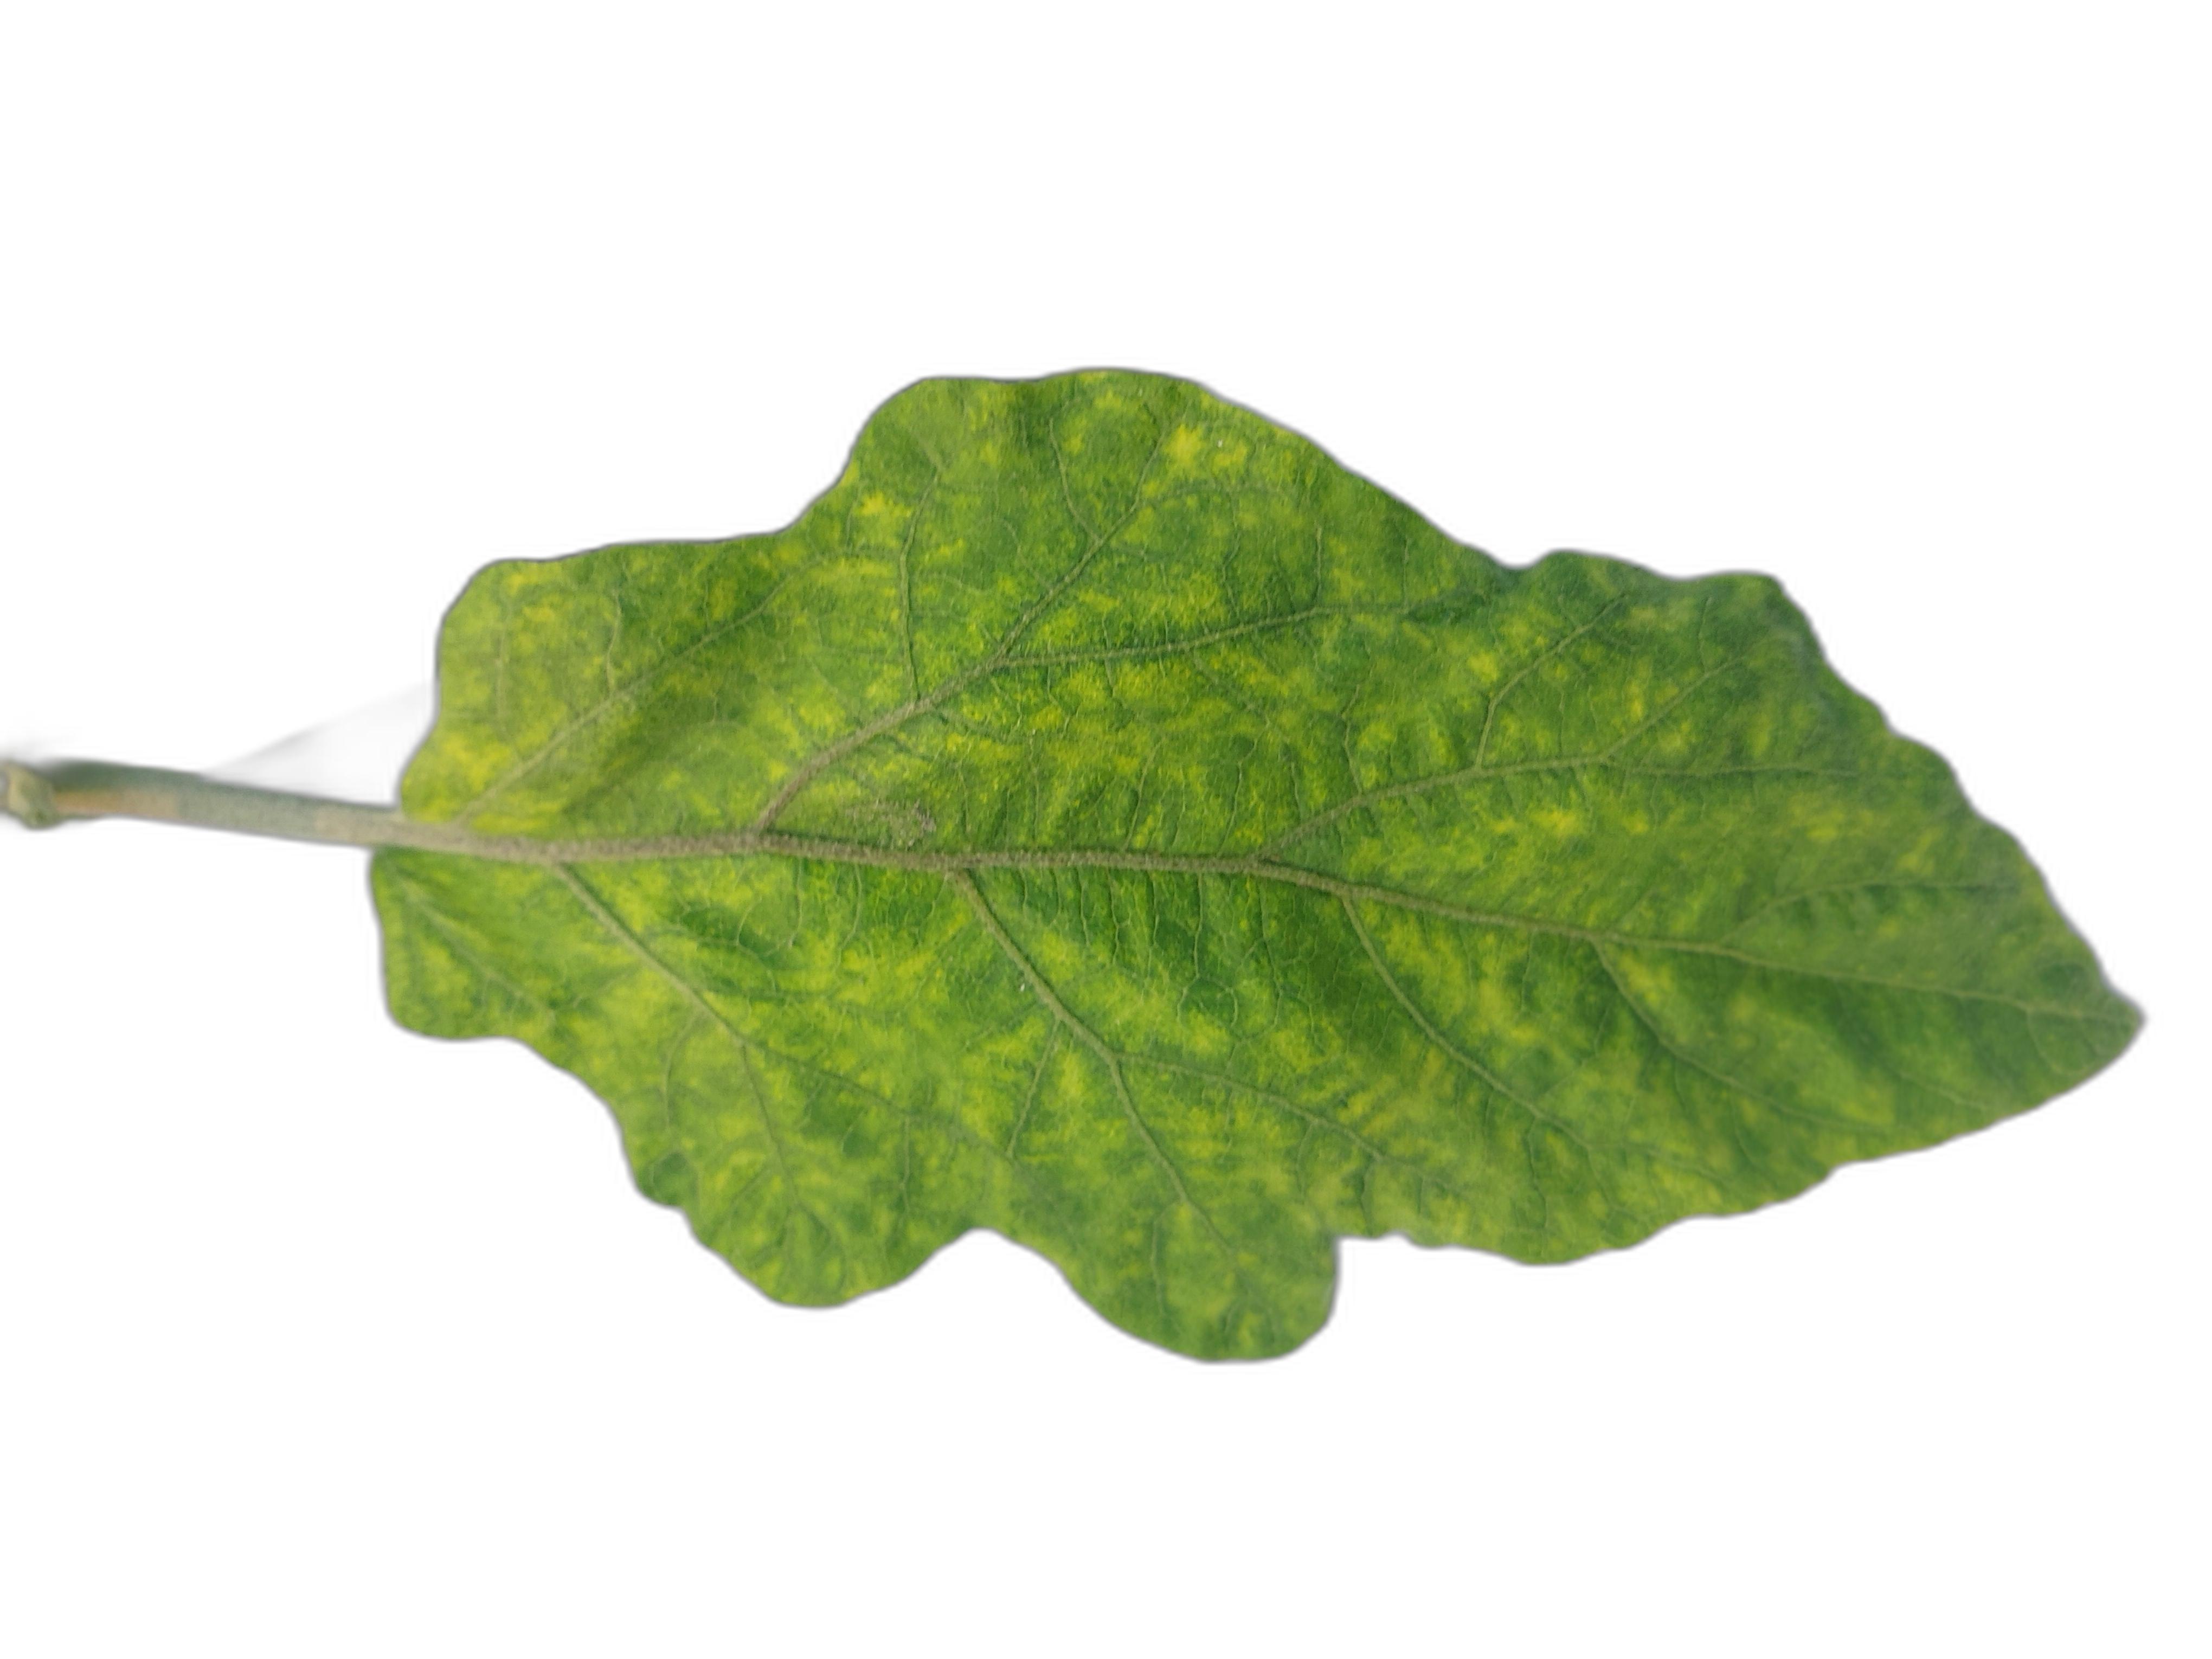
Label: Mosaic Virus Disease